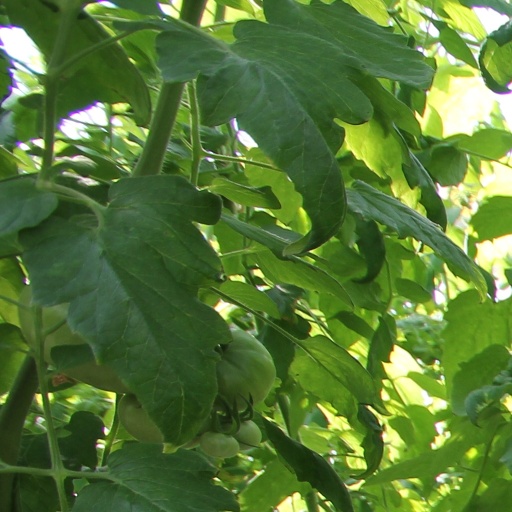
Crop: tomato